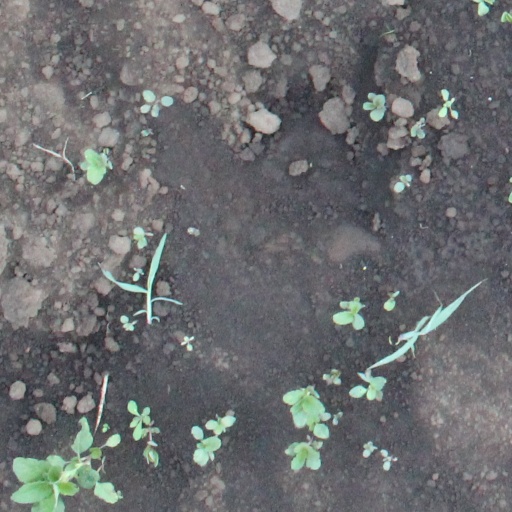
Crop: soybean